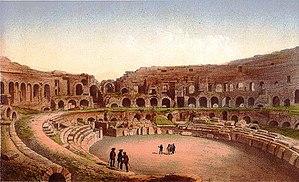
Arènes de Nîmes lithographie du début de XIXe siècle
La Feria de Nîmes est une fête populaire centrée sur la tauromachie se tenant chaque année à Nîmes, officiellement depuis 1952, officieusement, et en toute illégalité, depuis la fin du XIXᵉ siècle, après la célèbre « corrida de la contestation » de 1894, et plus ouvertement à la suite de la réussite du manadier Bernard de Montaut-Manse à faire débouter la SPA de son action en justice contre les corridas à Nîmes.
Les arènes de Nîmes sont un amphithéâtre romain construit vers la fin du Iᵉʳ siècle dans la ville française de Nîmes, dans le Gard.